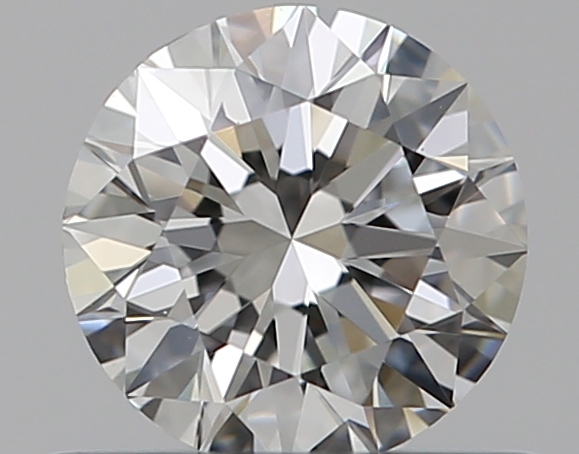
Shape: round
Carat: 0.5
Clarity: VVS2
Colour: G
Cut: EX
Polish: VG
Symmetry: EX
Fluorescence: N
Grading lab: GIA
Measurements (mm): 5.06 x 5.09 x 3.15